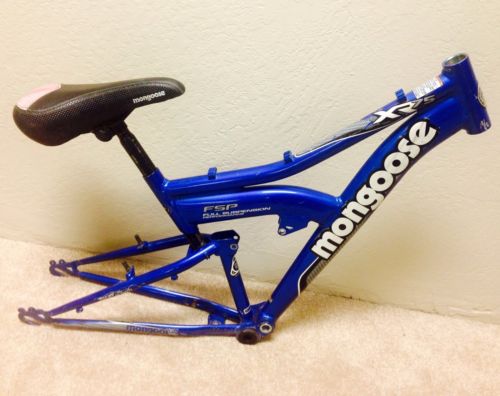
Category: bicycle